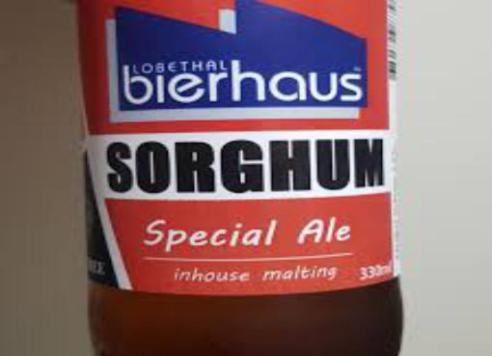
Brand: lobethal bierhaus
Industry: Food